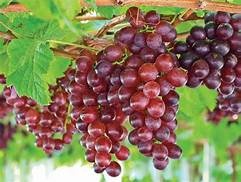
Label: grape